Lucie Havlíčková

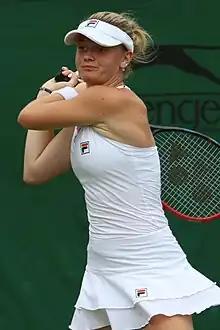
Havlíčková at the 2023 Wimbledon Championships

She has career-high rankings by the Women's Tennis Association of 196 in singles and 336 in doubles, achieved July and May 2023, respectively.